Heston Aerodrome

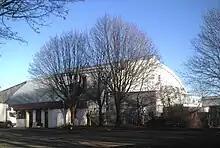
Heston 1929 hangar, looking northeast from Aerodrome Way

Some of what used to be Heston Aerodrome is now used for housing and industrial estates. The M4 motorway and the Heston services cross the site from east to west, and a substantial area to the north of the M4 is part of the Airlinks 18-hole golf course. Many of the roads in the area have aviation-related names, described below. The original tree-lined approach driveway (Aerodrome Way) still exists, and radiating from it, buildings in the original "aircraft" plan-form designed to resemble an arrow pointing north. Only one complete building remains, the hangar built by A. Jackaman & Sons, and once topped with a large Airwork logo illuminated sign. In 1929, it was the first concrete hangar in the UK and, in 2009, was given Grade II listed building status.